2013 IPC Athletics World Championships

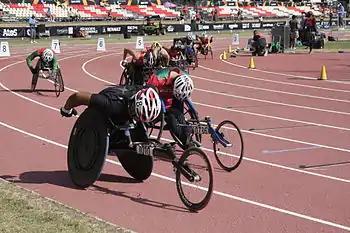
The final of the men's T52 200m sprint.

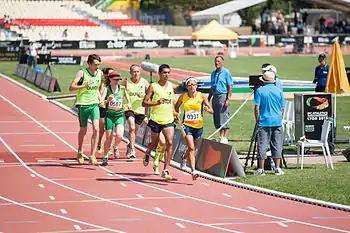
Colombia's Maritza Arango Buitrago (0331) leads Ireland's Amanda Crotty (0587) in the semi-final of the T12 1500m.

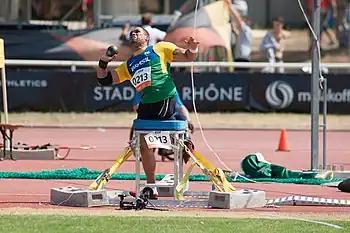
Claudiney Batista dos Santos of Brazil in the T56/57 shot put

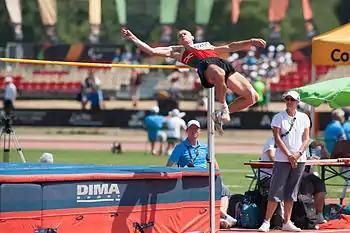
Ihar Fartunau of Belarus in the T13 high jump

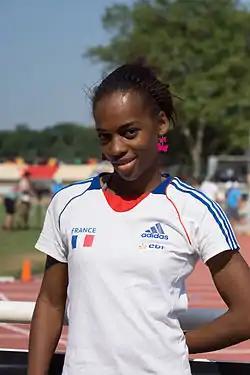
Multiple medallist Mandy François-Elie was France's most successful athlete of the Championships, winning gold in both the 100m and 200m T37 sprints.

161 competitors won multiple medals at the 2013 Championships. The following six athletes won four gold medals or more.